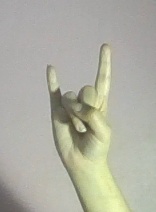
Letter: la